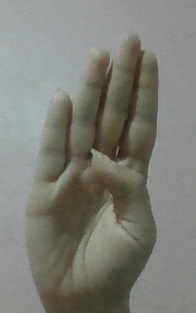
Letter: kaaf